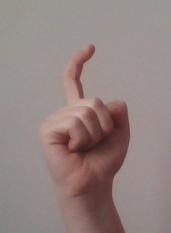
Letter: ra